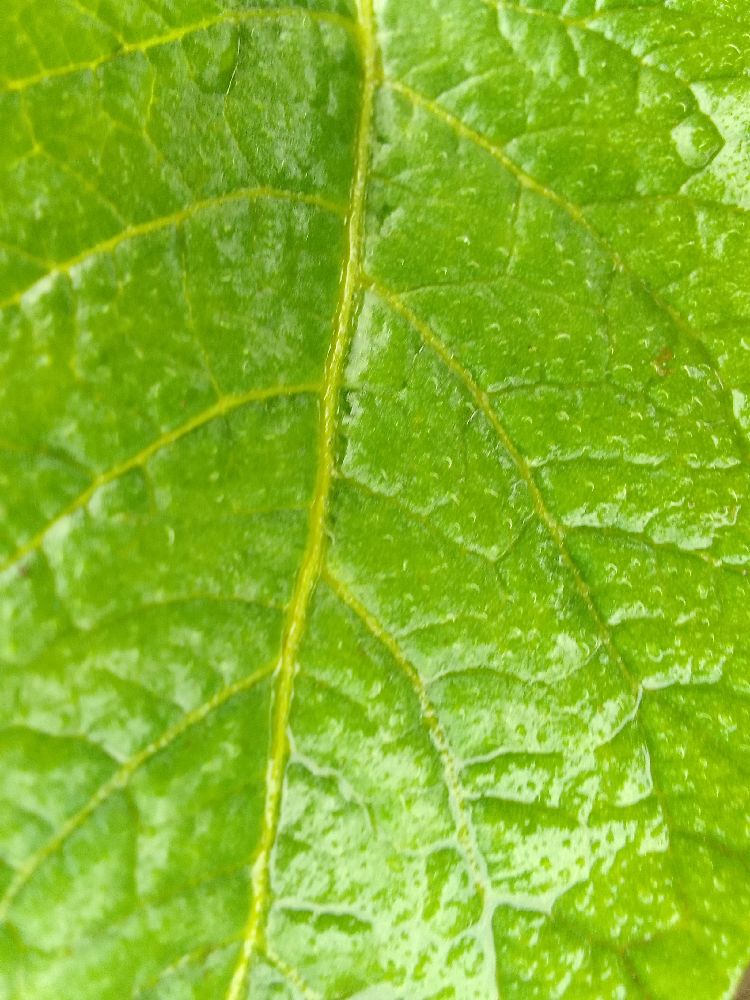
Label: Healthy